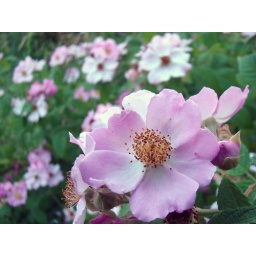
wild pink roses in the hedge.